George D. Mason

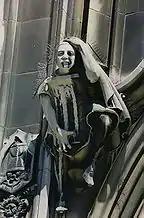
Mason in stone, Masonic Temple

Mason began his architectural career working for Detroit architect Hugh Smith in 1875, but this only lasted a summer. After this he moved to the firm of Henry T. Brush, where he worked for the first nine months without pay. Mason started out assigned to some specific detailing work on the George O. Robinson House and the Detroit Public Library. One of the first buildings in which Mason received equal billing for the design was the Ransom Gillis House. In 1878 he joined with Zachariah Rice to form the firm Mason & Rice. This partnership lasted until 1898, after which time Mason continued his practice alone.